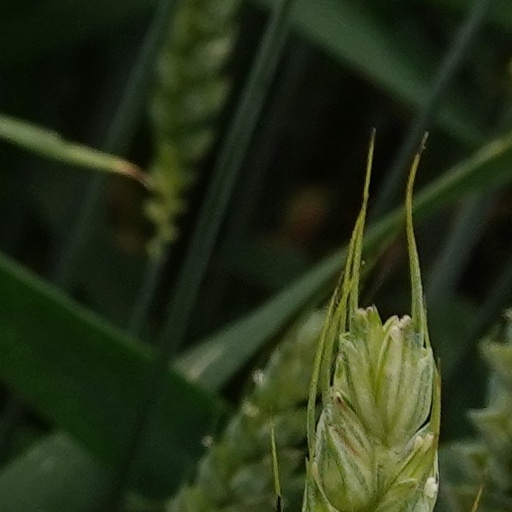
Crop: wheat